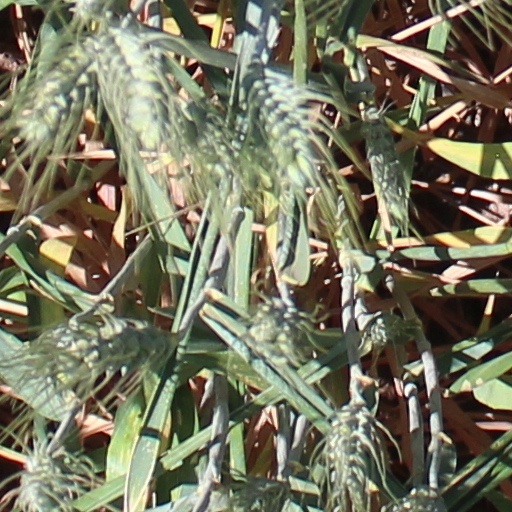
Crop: wheat